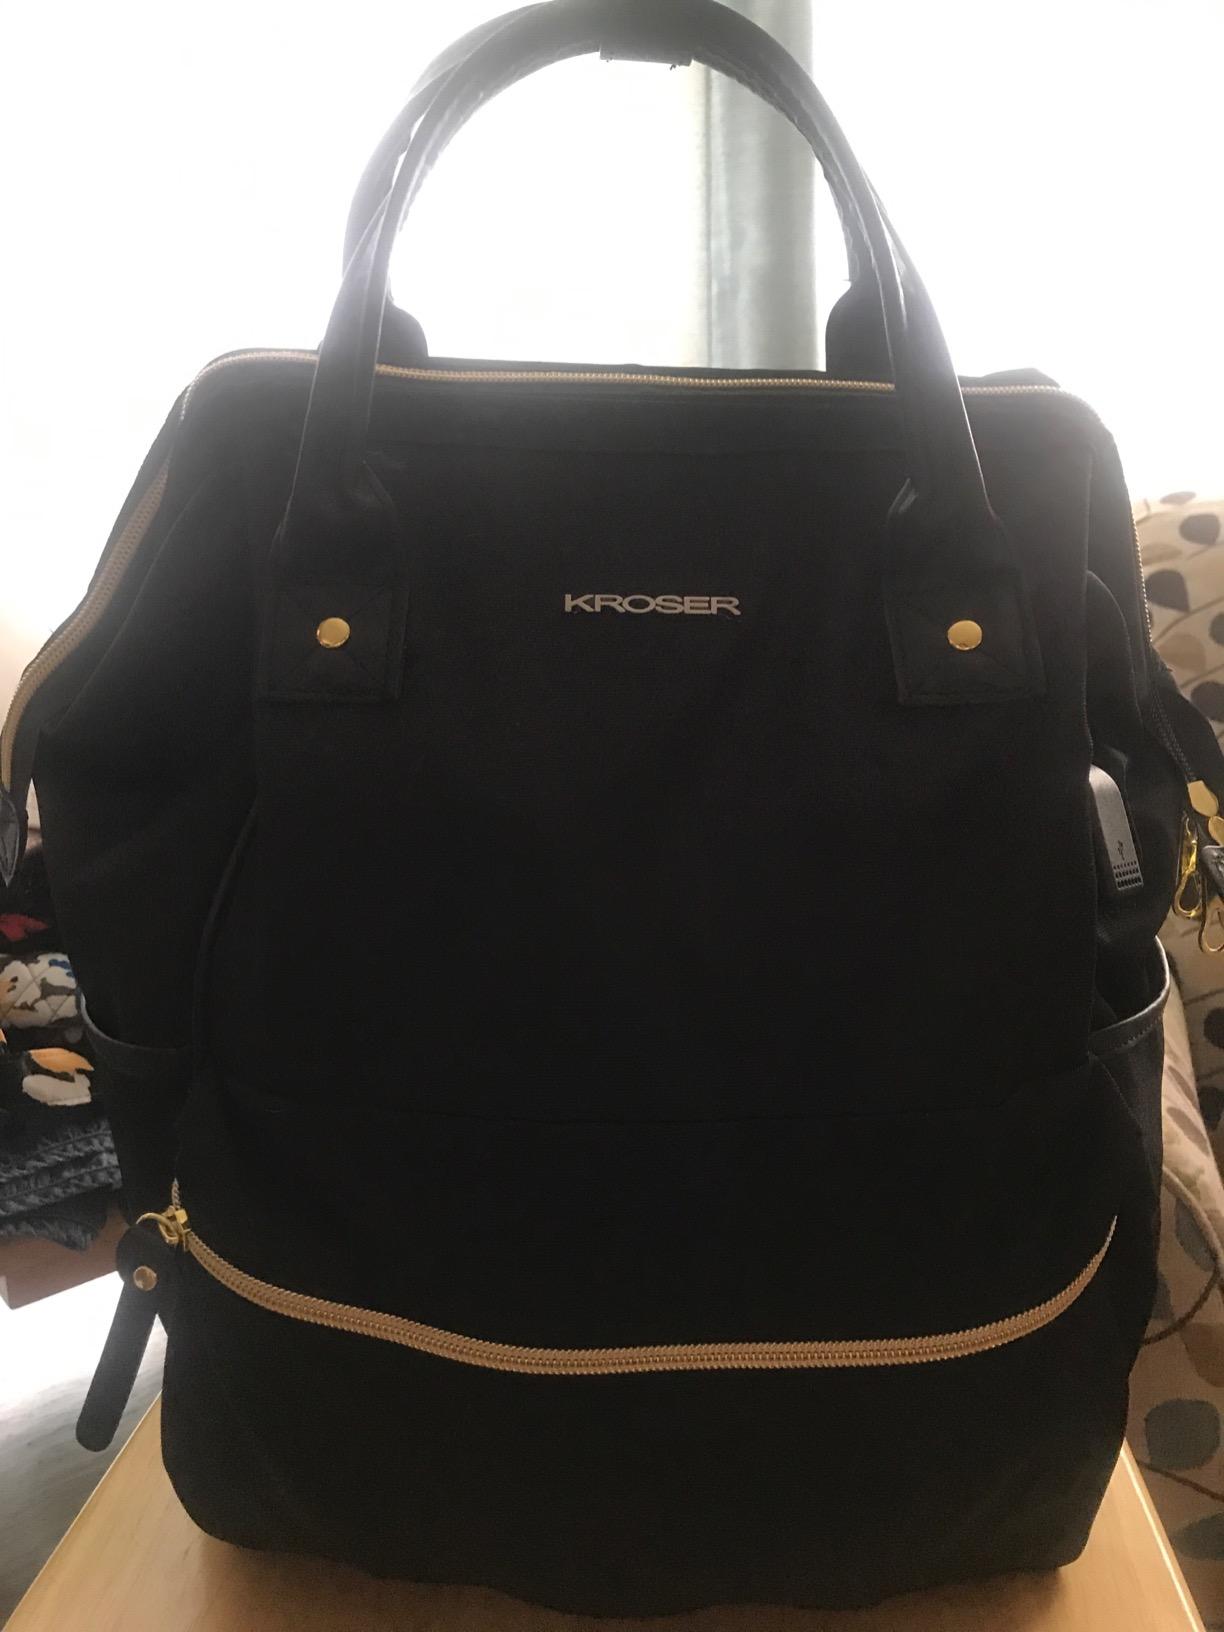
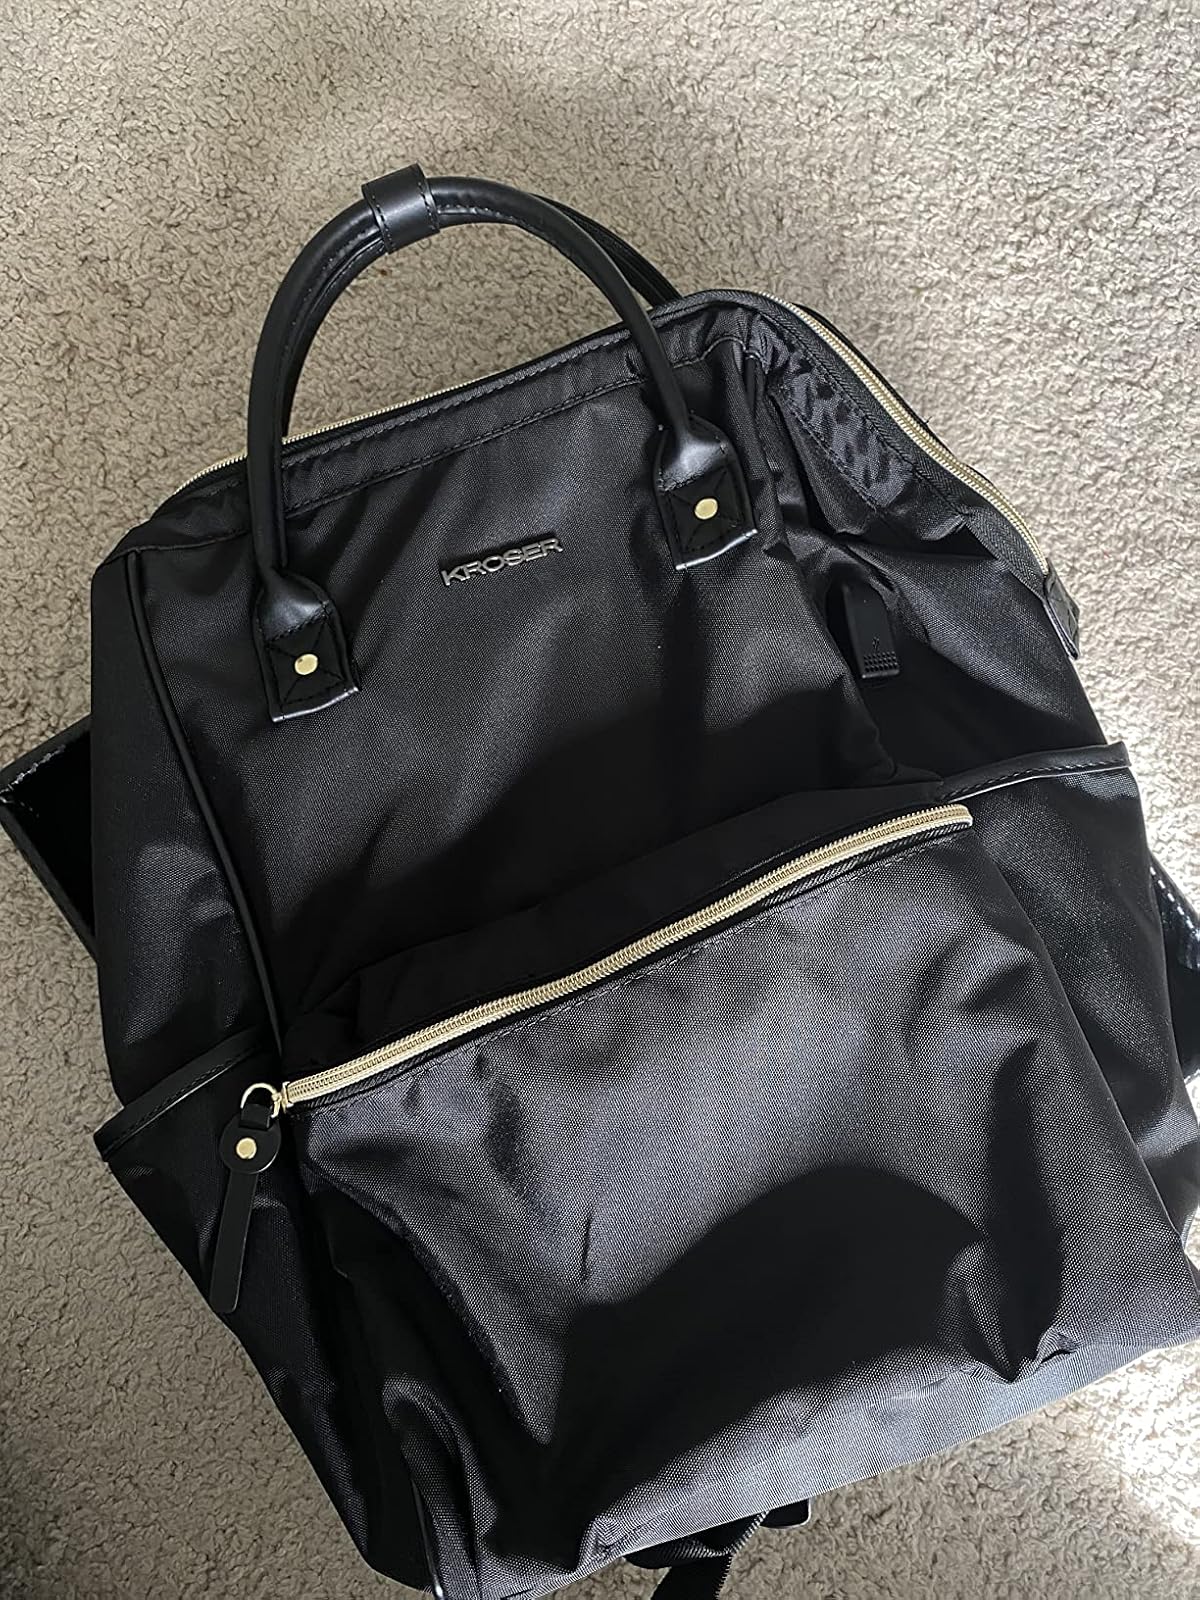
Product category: bag
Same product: yes